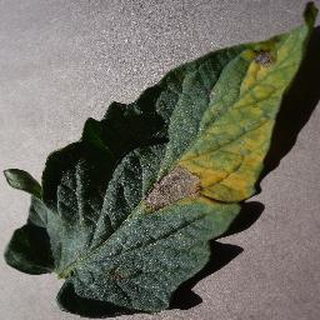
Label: tomato_early_blight